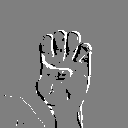
ASL letter: e